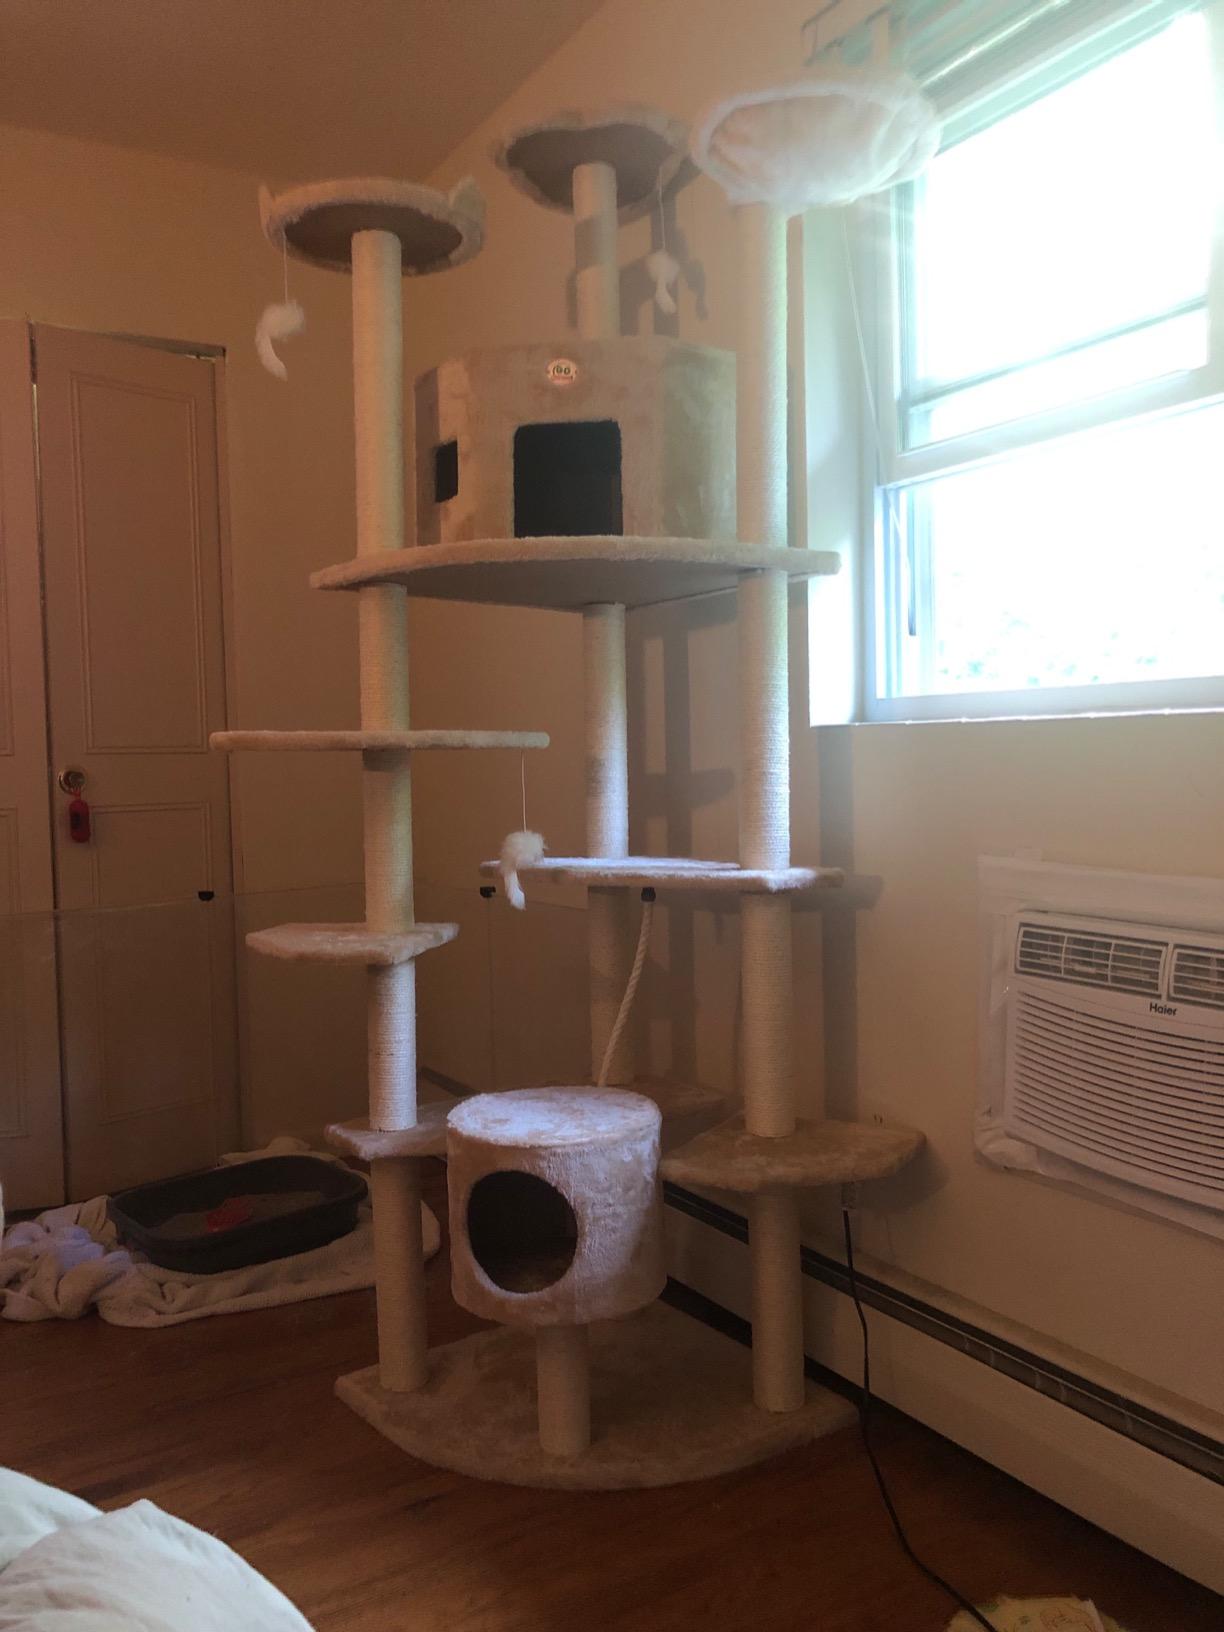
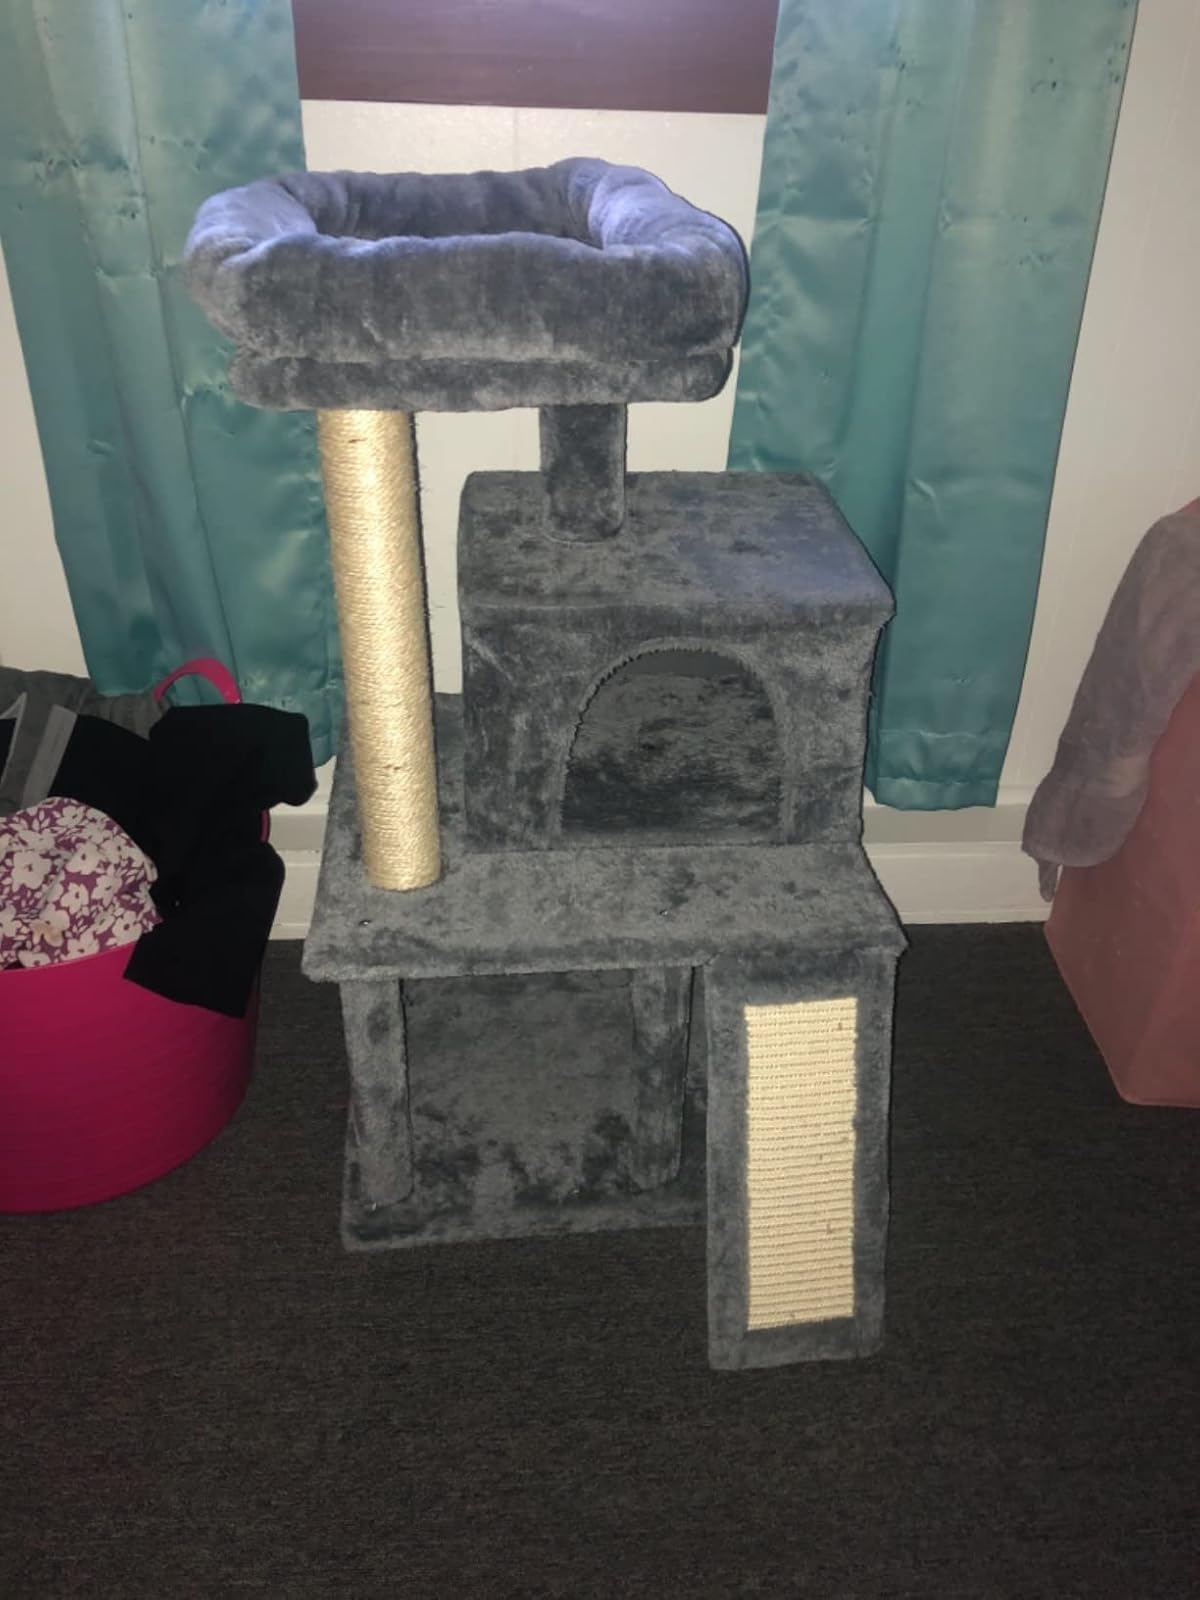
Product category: items_cat tree
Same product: no